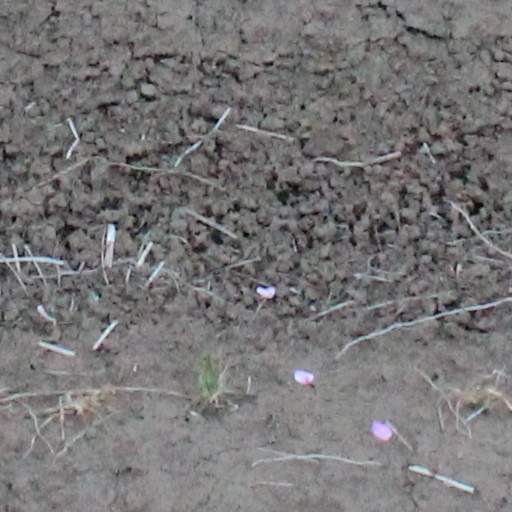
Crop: wheat